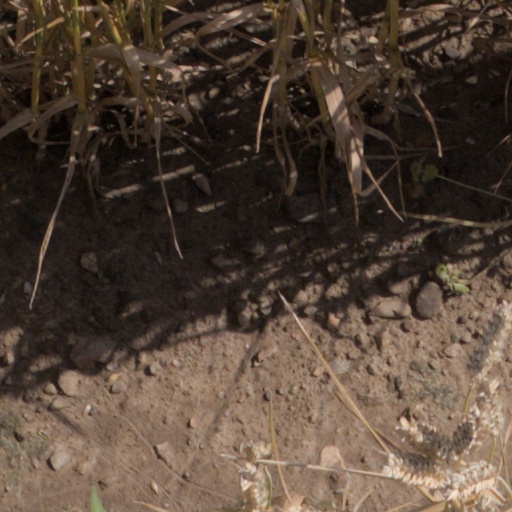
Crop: wheat